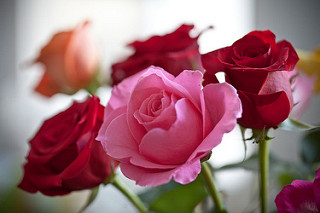
Flower: rose